Complete Classics Collection of Ancient China

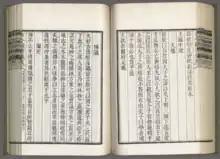
The Columbia University copy of the "Complete Classics Collection of Ancient China", rebound in a Western style by Professor Frederick Hirth for ease of handling

The Complete Classics Collection of Ancient China (or the Gujin Tushu Jicheng) is a vast encyclopedic work written in China during the reigns of the Qing dynasty emperors Kangxi and Yongzheng. It was begun in 1700 and completed in 1725. The work was headed and compiled mainly by scholar Chen Menglei. Later on the Chinese painter Jiang Tingxi helped work on it as well.